Cookham Bridge

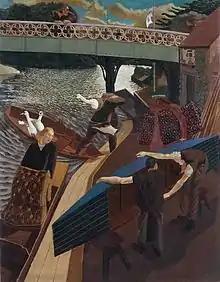
Cookham Bridge as depicted by Stanley Spencer in "Swan Upping at Cookham" (1915-19)

On 25 May 1839 a Mr Freebody was contracted to construct the bridge for £3,140 (equivalent to £) with George Treacher, the designer, as Clerk of the Works. Freebody was also contracted for a further £225 (£) to build a toll house and gates on the Buckinghamshire bank. Work started in the Summer of 1839, and was finished by the end of the year, over-budget at a total cost of £4,224. The bridge was wooden and had 13 spans, nine of and four of . Cookham Bridge opened on 1 January 1840 and was let to a Mr Bolton at an annual rent of £350 although by 1844 it was only producing £330pa in tolls.